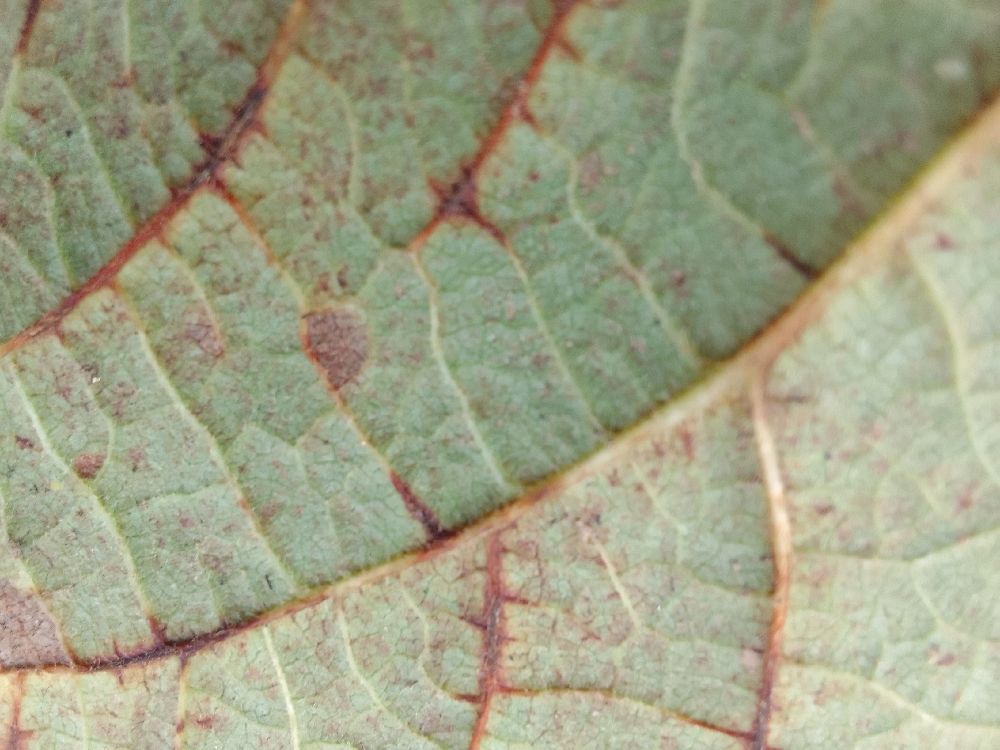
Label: anthracnose